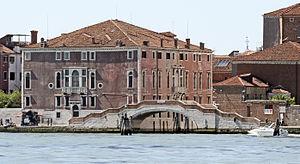
La famille Donato est une famille patricienne de Venise. Elle aurait une double origine : d'une part d'Altino et d'autre part des Marches. Elle se décompose en deux branches, appelées dalle Tresse d'Oro et dalle Rose, selon les armes qu'ils portent.
Le centre historique de Venise comprend 121 îles liés par 435 ponts. Cette liste reprend les noms vénitiens des principaux ponts de Venise par sestiere ou île.
Le rio dei Gesuiti est un canal de Venise dans le sestiere de Cannaregio en Italie.